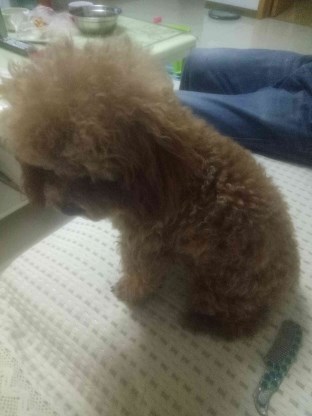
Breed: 7449-n000128-teddy